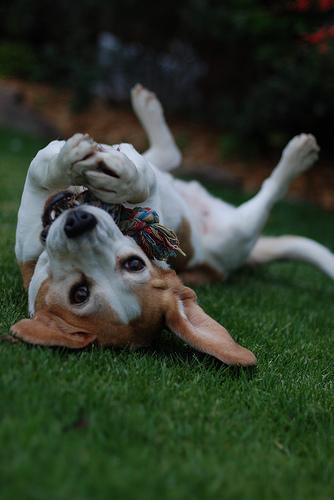
beagle